Sky position (RA, Dec in degrees): 335.815, -1.382
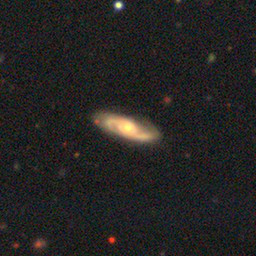
Galaxy morphology: Unbarred Loose Spiral Galaxies